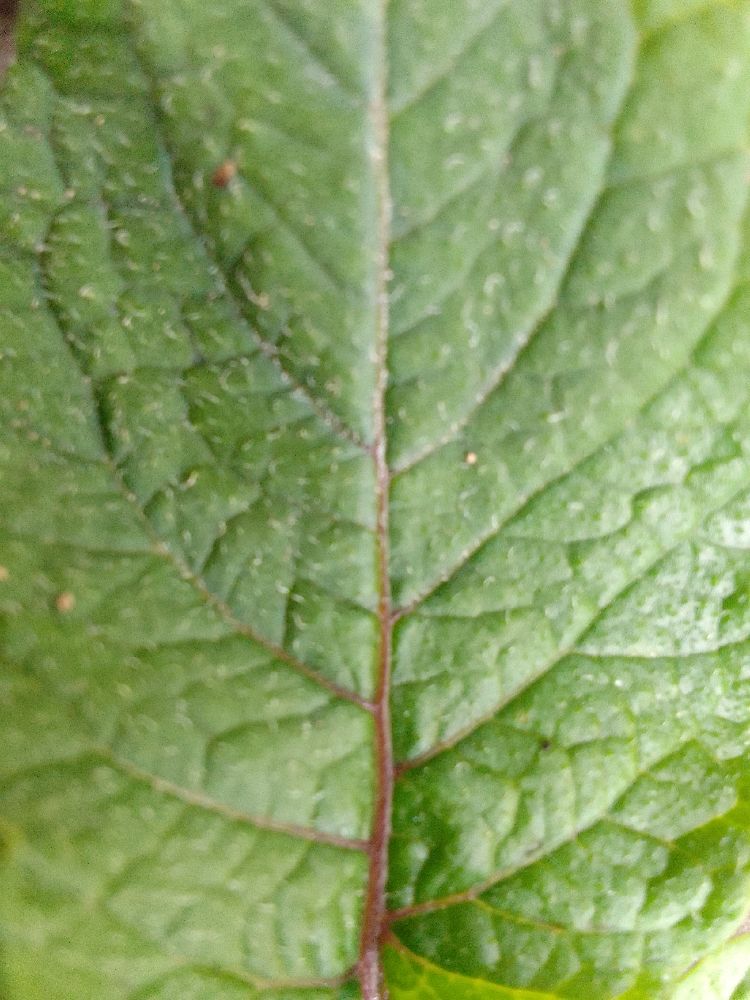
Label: Healthy